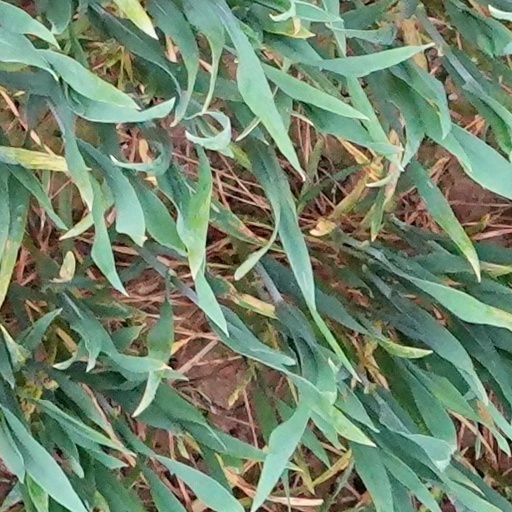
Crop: wheat